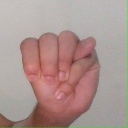
अक्षर: म